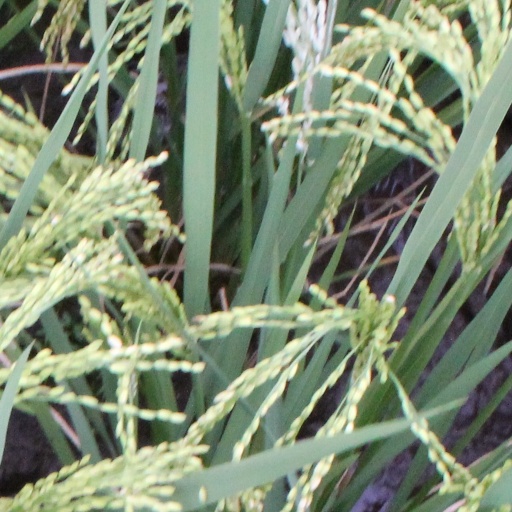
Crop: rice